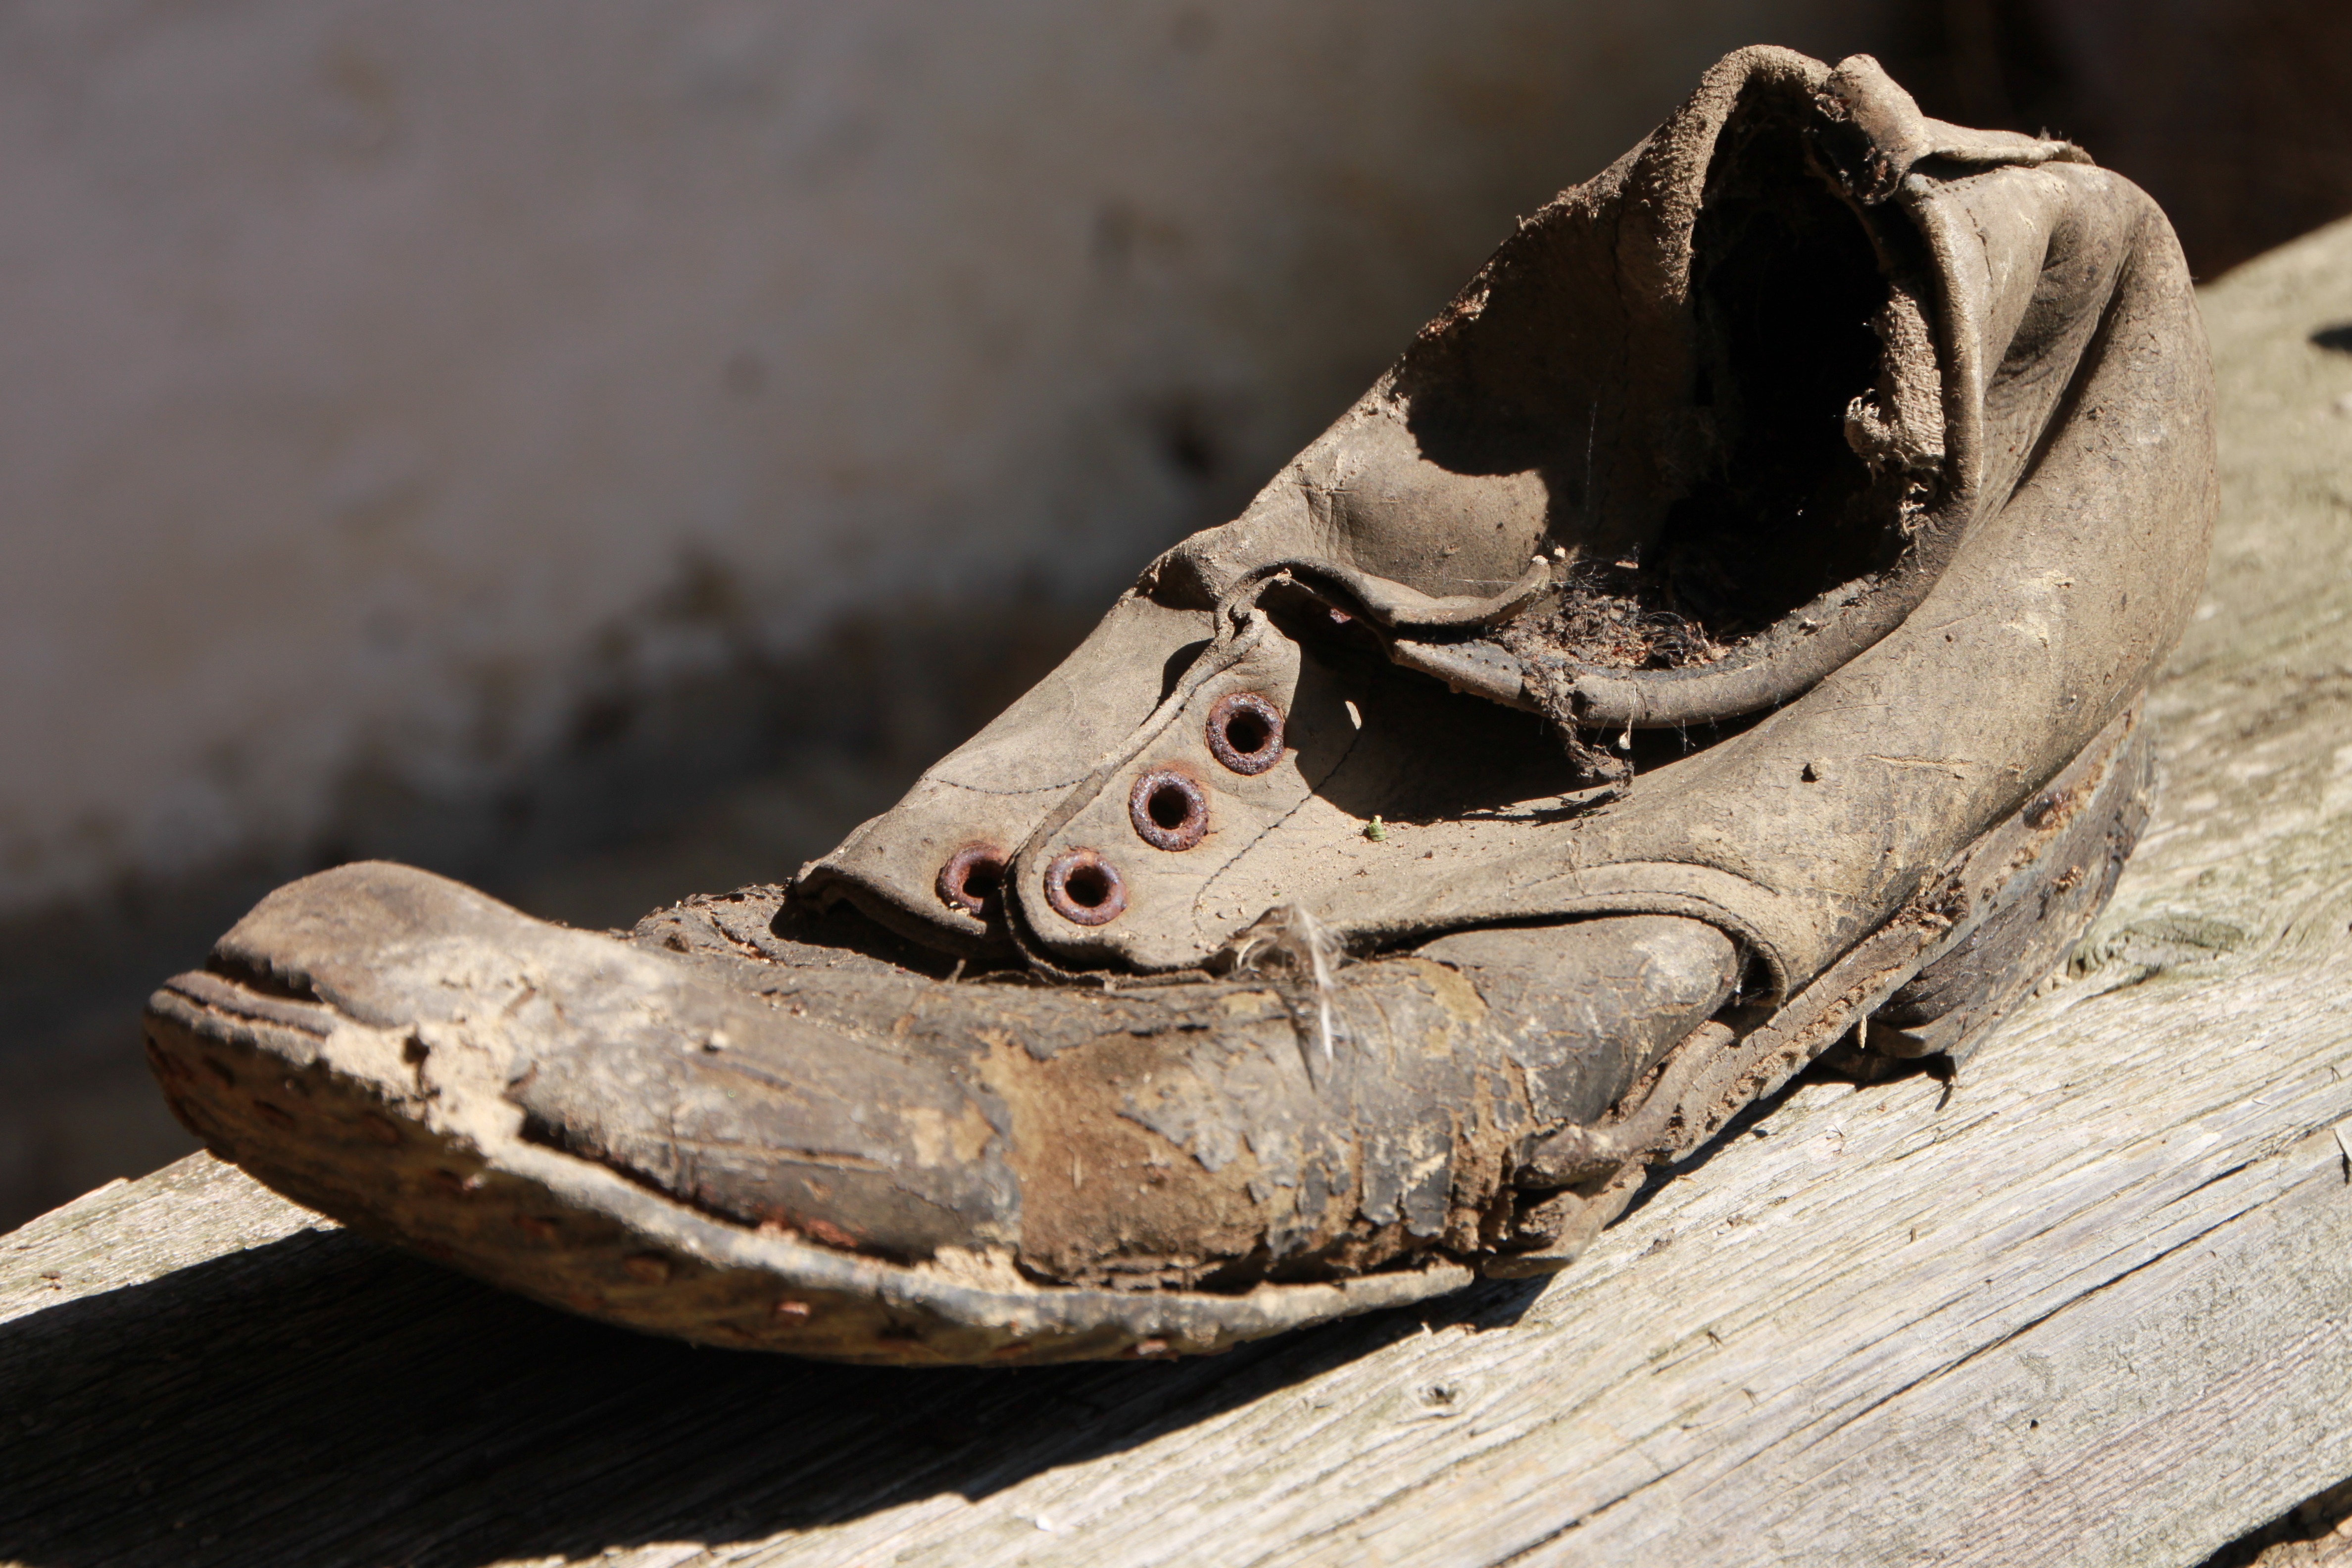
shoe, wood, old, horn, dirty, clothing, close up, shoes, sculpture, temple, rusty, footwear, carving, damage